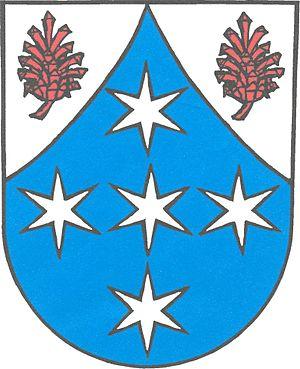
Borovník est une commune du district de Brno-Campagne, dans la région de Moravie-du-Sud, en République tchèque. Sa population s'élevait à 102 habitants en 2019.